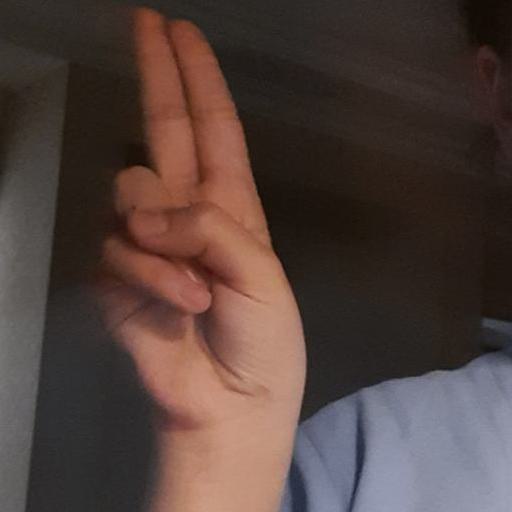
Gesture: two_up